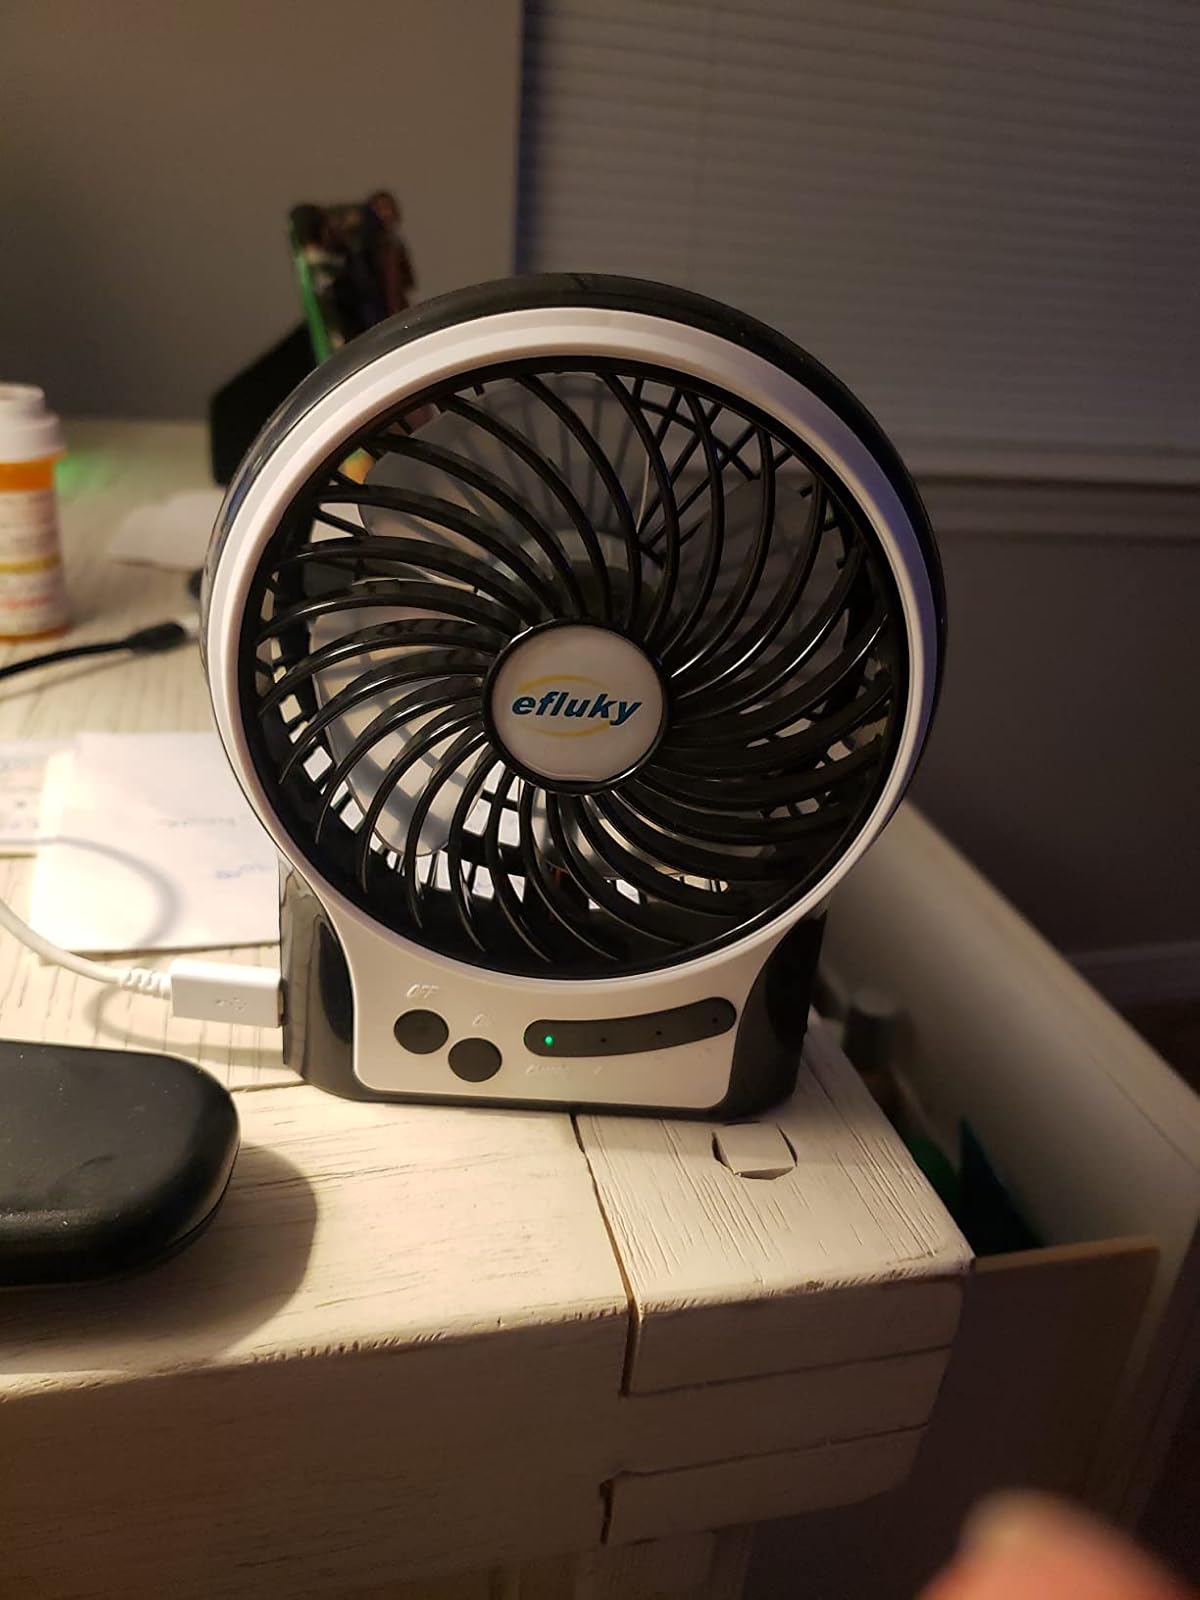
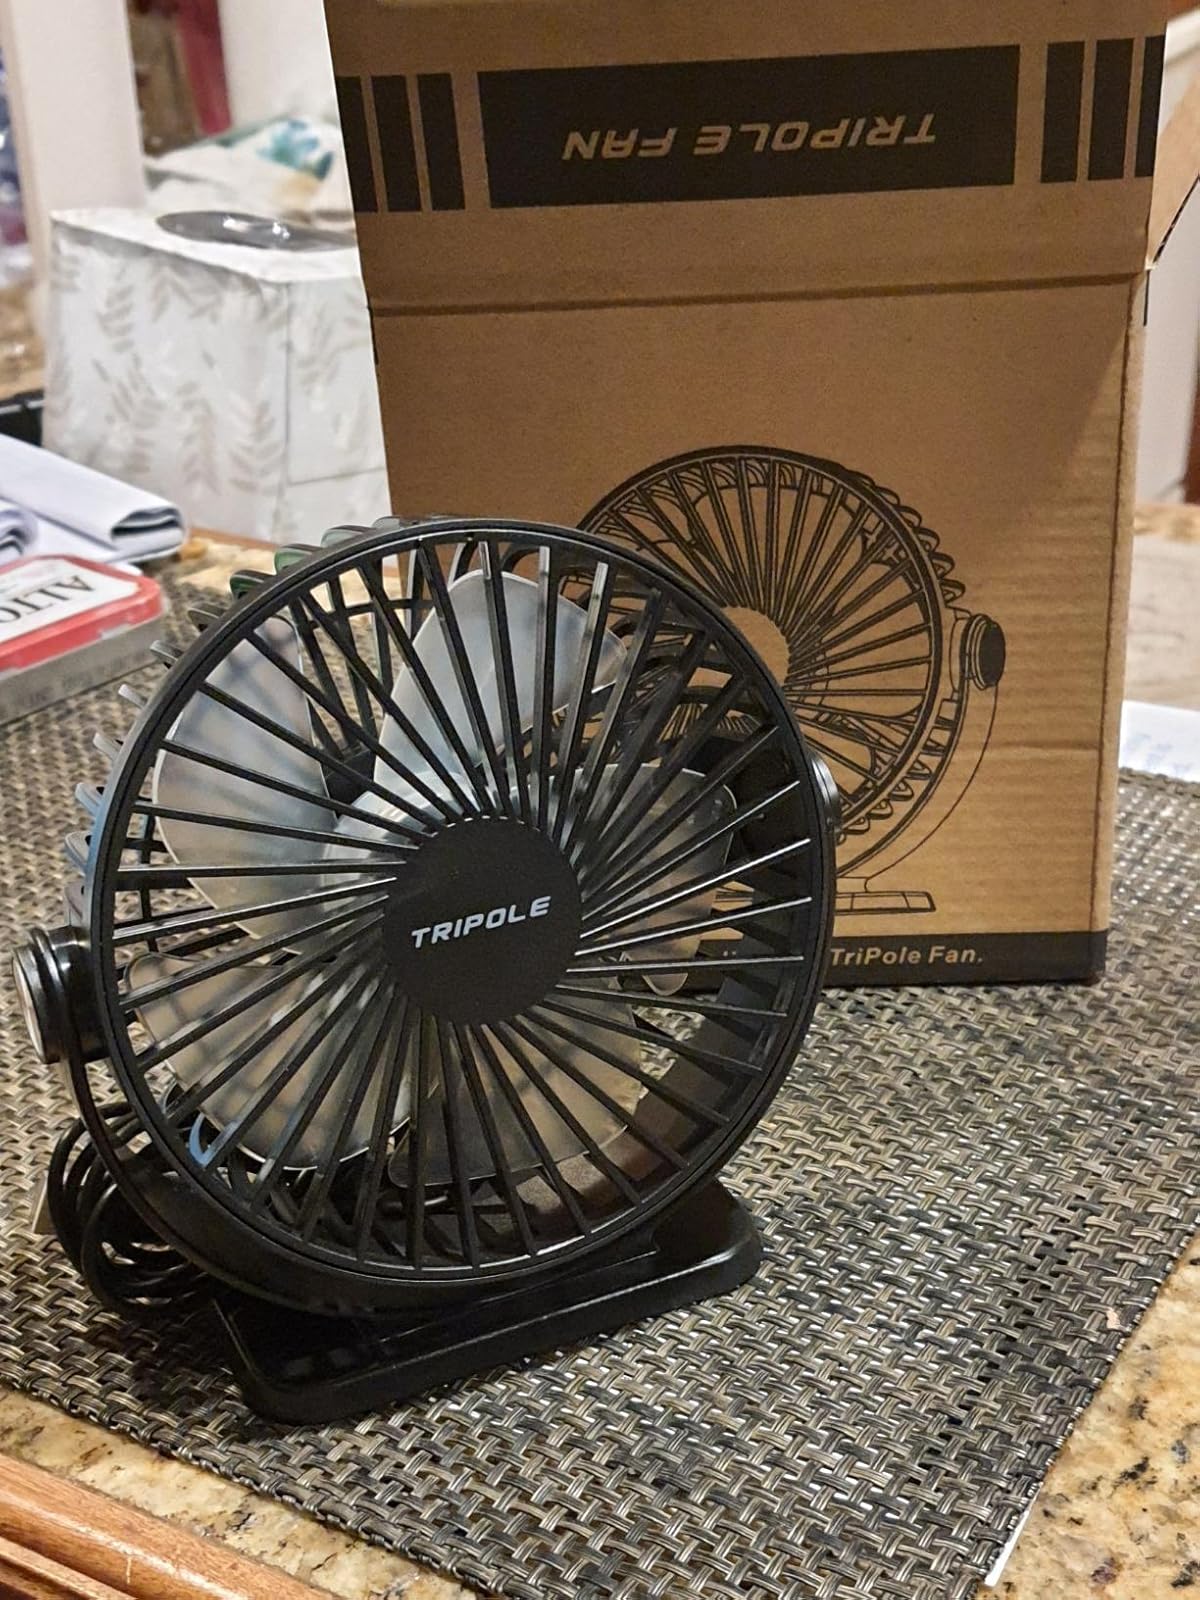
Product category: fan
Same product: no